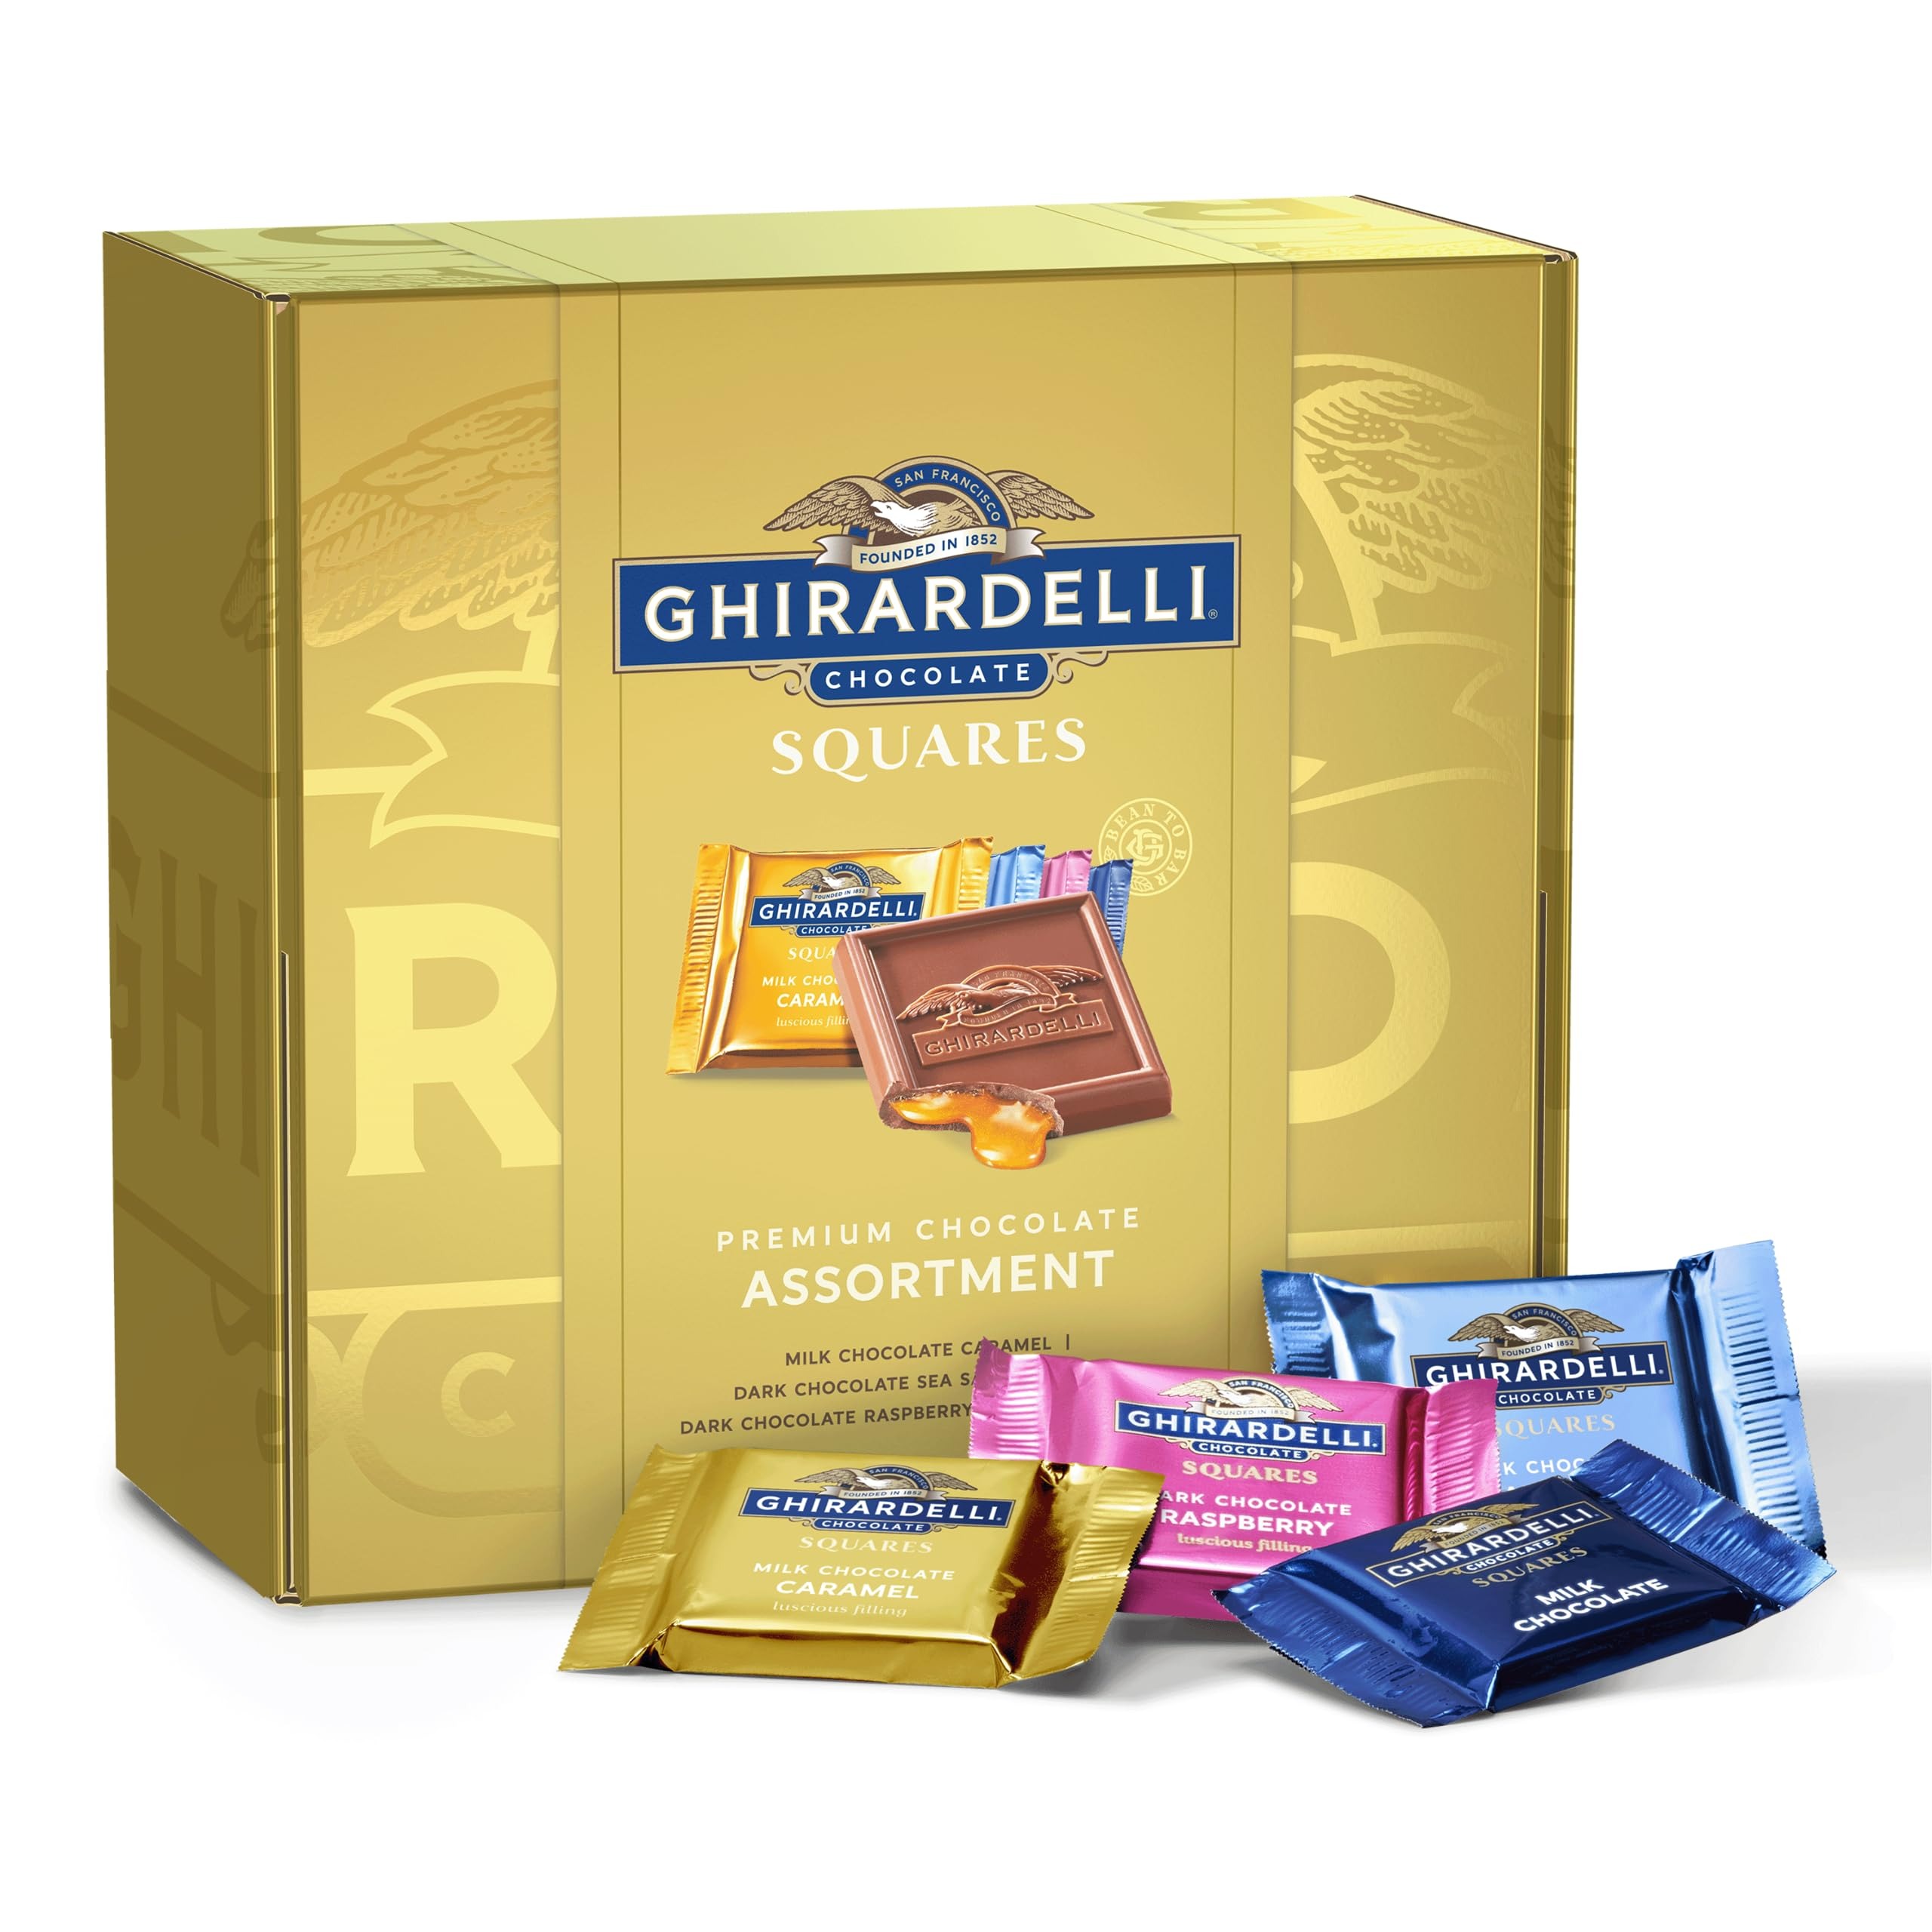
Item Name: GHIRARDELLI Premium Chocolate Assortment SQUARES Gift Box, 29.6 oz
Bullet Point 1: One (1) 29.6 oz gift box of GHIRARDELLI Premium Chocolate Assortment SQUARES
Bullet Point 2: Variety of premium assorted chocolates includes Milk Chocolate Caramel, Dark Chocolate Sea Salt Caramel, Dark Chocolate Raspberry, and Milk Chocolate
Bullet Point 3: This beautiful gold box of GHIRARDELLI chocolates is ideal for gifting and entertaining, and includes plenty of chocolate candy squares to share
Bullet Point 4: Individually wrapped chocolate SQUARES are a perfectly sized indulgent treat
Bullet Point 5: GHIRARDELLI chocolate is made with premium ingredients and high quality cocoa beans
Bullet Point 6: This GHIRARDELLI product is certified kosher
Value: 29.6
Unit: Ounce

Price: 49.49